Describe the emotion expressed in this image:  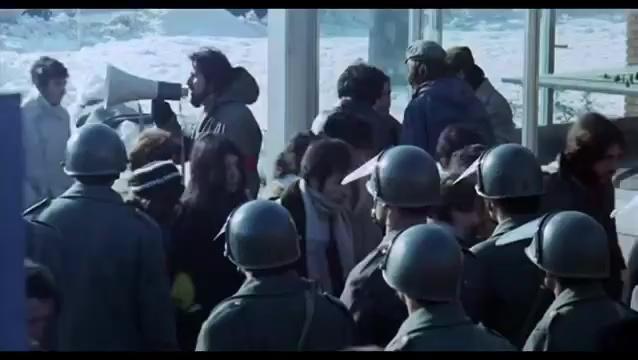
This person displays Suffering, valence and arousal with low intensity.